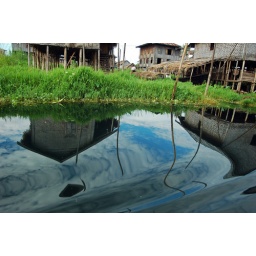
Wooden house on stilts reflecting in dark water